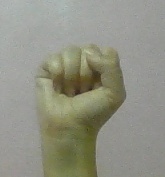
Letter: saad